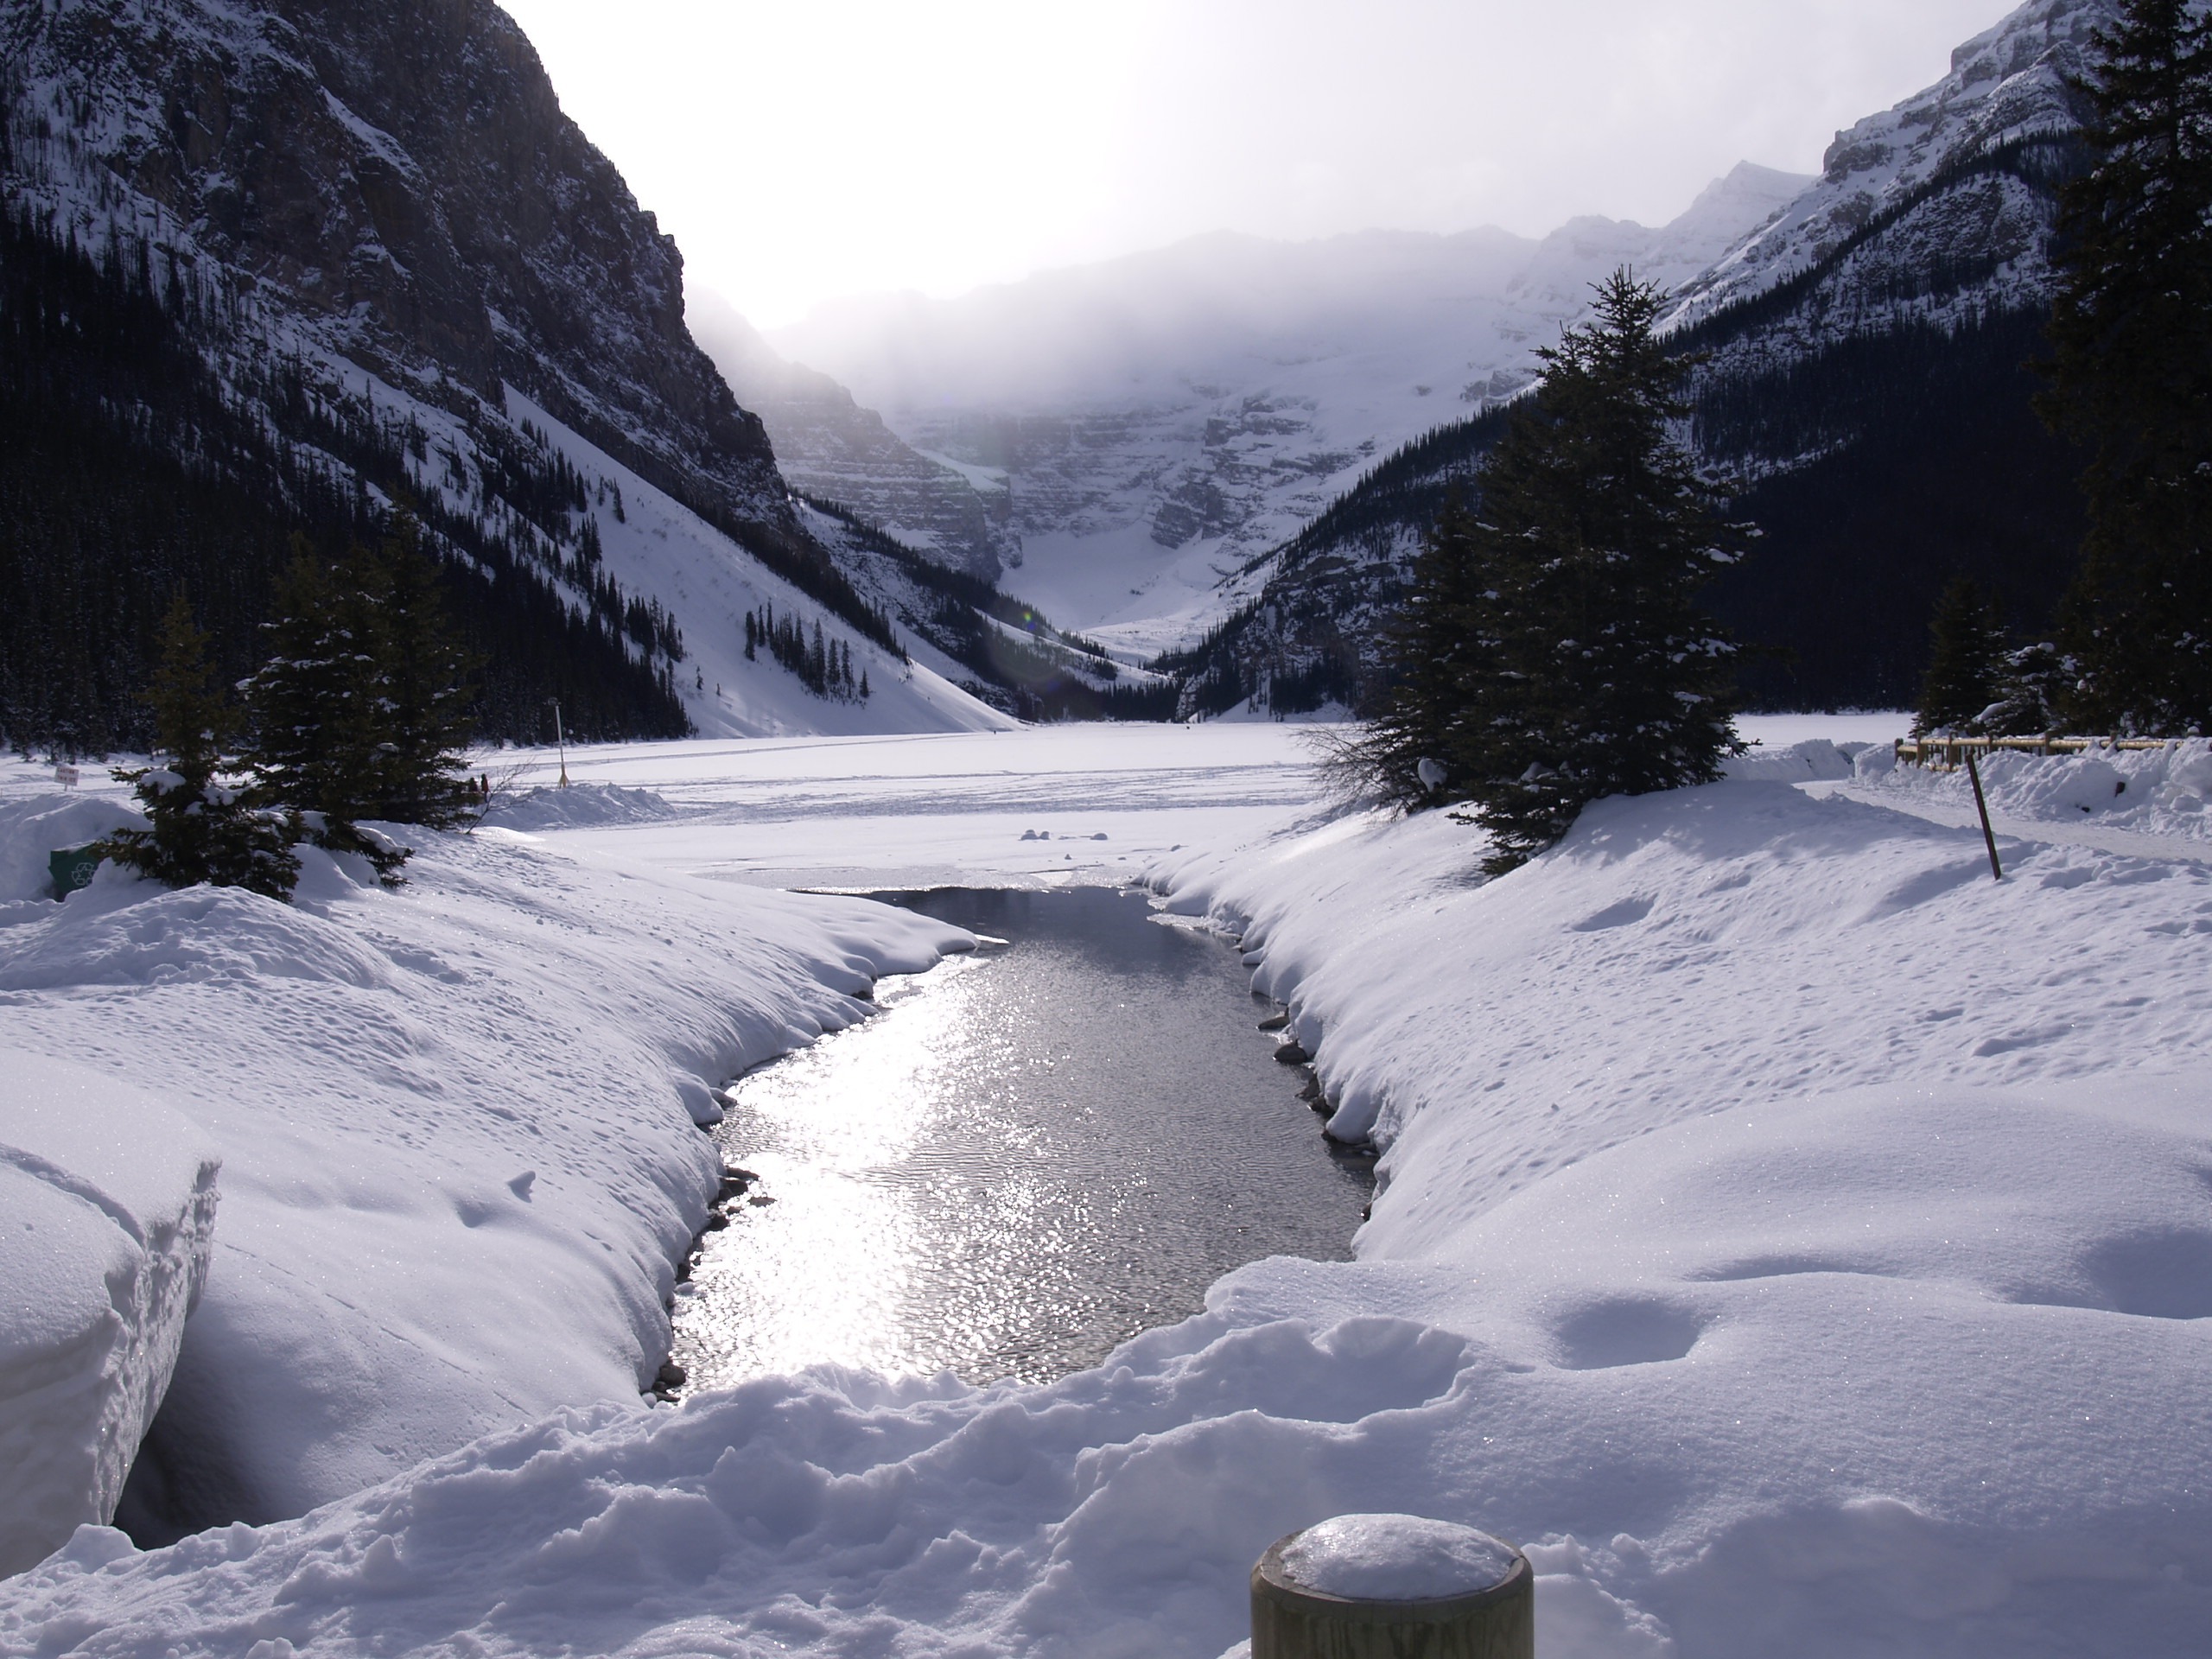
water, creek, mountain, snow, winter, mountain range, ice, weather, lake louise, season, ridge, frozen lake, clouds, mountains, alps, canada, freezing, british columbia, mountainous landforms, geological phenomenon